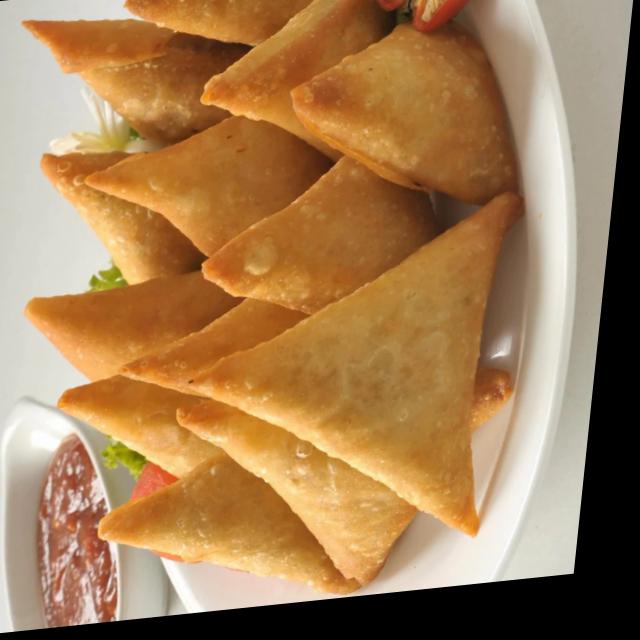
Dish: samosa